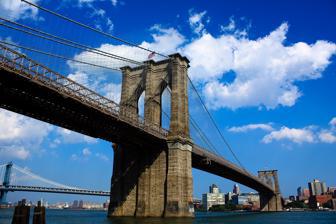
Building: Brooklyn Bridge
Country: Unknown
Year built: 1883
Bridge in New York City For other uses, see Brooklyn Bridge (disambiguation) . Brooklyn Bridge View from Manhattan towards Brooklyn , 2009 Coordinates 40°42′21″N 73°59′47″W / 40.7057°N 73.9964°W / 40.7057; -73.9964 Carries 5 lanes of roadway Elevated trains (until 1944) Streetcars (until 1950) Pedestrians and bicycles Crosses East River Locale New York City ( Civic Center , Manhattan – Dumbo / Brooklyn Heights , Brooklyn ) Maintained by New York City Department of Transportation ID number 22400119 Characteristics Design Suspension / Cable-stay hybrid Total length 6,016 ft (1,833.7 m; 1.1 mi) Width 85 ft (25.9 m) Height 272 ft (82.9 m) (towers) Longest span 1,595.5 ft (486.3 m) Clearance below 127 ft (38.7 m) above mean high water History Designer John Augustus Roebling Constructed by New York Bridge Company Opened May 24, 1883 ; 141 years ago ( 1883-05-24 ) Statistics Daily traffic 121,930 (2019) Toll Free (Manhattan-bound to FDR Drive, and Brooklyn-bound) Variable congestion charge (Manhattan-bound to all other exits) Brooklyn Bridge U.S. National Register of Historic Places U.S. National Historic Landmark New York State Register of Historic Places New York City Landmark No. 0098 Built 1869–1883 Architectural style Gothic Revival NRHP reference No. 66000523 NYSRHP No. 06101.001644 NYCL No. 0098 Significant dates Added to NRHP October 15, 1966 Designated NHL January 29, 1964 Designated NYSRHP June 23, 1980 Designated NYCL August 24, 1967 Location The Brooklyn Bridge is a hybrid cable-stayed / suspension bridge in New York City , spanning the East River between the boroughs of Manhattan and Brooklyn . Opened on May 24, 1883, the Brooklyn Bridge was the first fixed crossing of the East River. It was also the longest suspension bridge in the world at the time of its opening, with a main span of 1,595.5 feet (486.3 m) and a deck 127 ft (38.7 m) above Mean High Water . The span was originally called the New York and Brooklyn Bridge or the East River Bridge but was officially renamed the Brooklyn Bridge in 1915. Proposals for a bridge connecting Manhattan and Brooklyn were first made in the early 19th century, which eventually led to the construction of the current span, designed by John A. Roebling . The project's chief engineer, his son Washington Roebling , contributed further design work, assisted by the latter's wife, Emily Warren Roebling . Construction started in 1870 and was overseen by the New York Bridge Company, which in turn was controlled by the Tammany Hall political machine. Numerous controversies and the novelty of the design prolonged the project over thirteen years. After opening, the Brooklyn Bridge underwent several reconfigurations, having carried horse-drawn vehicles and elevated railway lines until 1950. To alleviate increasing traffic flows, additional bridges and tunnels were built across the East River. Following gradual deterioration, the Brooklyn Bridge was renovated several times, including in the 1950s, 1980s, and 2010s. The Brooklyn Bridge is the southernmost of four vehicular bridges directly connecting Manhattan Island and Long Island , with the Manhattan Bridge , the Williamsburg Bridge , and the Queensboro Bridge to the north. Only passenger vehicles and pedestrian and bicycle traffic are permitted. A major tourist attraction since its opening, the Brooklyn Bridge has become an icon of New York City. Over the years, the bridge has been used as the location of various stunts and performances, as well as several crimes, attacks and vandalism. The Brooklyn Bridge is designated a National Historic Landmark , a New York City landmark , and a National Historic Civil Engineering Landmark . Description The Brooklyn Bridge, an early example of a steel-wire suspension bridge , uses a hybrid cable-stayed /suspension bridge design, with both vertical and diagonal suspender cables. Its stone towers are neo-Gothic , with characteristic pointed arches. The New York City Department of Transportation (NYCDOT), which maintains the bridge, says that its original paint scheme was "Brooklyn Bridge Tan" and "Silver", but other accounts state that it was originally entirely " Rawlins Red ". Deck An approach ramp to the Brooklyn Bridge, seen from Brooklyn, with Manhattan Bridge (partially hidden by buildings) seen in the background To provide sufficient clearance for shipping in the East River, the Brooklyn Bridge incorporates long approach viaducts on either end to raise it from low ground on both shores. Including approaches, the Brooklyn Bridge is a total of 6,016 feet (1,834 m) long when measured between the curbs at Park Row in Manhattan and Sands Street in Brooklyn. A separate measurement of 5,989 feet (1,825 m) is sometimes given; this is the distance from the curb at Centre Street in Manhattan. Suspension span The main span between the two suspension towers is 1,595.5 feet (486.3 m) long and 85 feet (26 m) wide. The bridge "elongates and contracts between the extremes of temperature from 14 to 16 inches". Navigational clearance is 127 ft (38.7 m) above Mean High Water (MHW). A 1909 Engineering Magazine article said that, at the center of the span, the height above MHW could fluctuate by more than 9 feet (2.7 m) due to temperature and traffic loads, while more rigid spans had a lower maximum deflection . The side spans, between each suspension tower and each side's suspension anchorages, are 930 feet (280 m) long. At the time of construction, engineers had not yet discovered the aerodynamics of bridge construction, and bridge designs were not tested in wind tunnels . John Roebling designed the Brooklyn Bridge's truss system to be six to eight times as strong as he thought it needed to be. As such, the open truss structure supporting the deck is, by its nature, subject to fewer aerodynamic problems. However, due to a supplier's fraudulent substitution of inferior-quality wire in the initial construction, the bridge was reappraised at the time as being only four times as strong as necessary. The main span and side spans are supported by a structure containing trusses that run parallel to the roadway, each of which is 33 feet (10 m) deep. Originally there were six trusses, but two were removed during a late-1940s renovation. The trusses allow the Brooklyn Bridge to hold a total load of 18,700 short tons (17,000 metric tons), a design consideration from when it originally carried heavier elevated trains. These trusses are held up by suspender ropes, which hang downward from each of the four main cables. Crossbeams run between the trusses at the top, and diagonal and vertical stiffening beams run on the outside and inside of each roadway. An elevated pedestrian-only promenade runs in between the two roadways and 18 feet (5.5 m) above them. It typically runs 4 feet (1.2 m) below the level of the crossbeams, except at the areas surrounding each tower. Here, the promenade rises to just above the level of the crossbeams, connecting to a balcony that slightly overhangs the two roadways. The path is generally 10 to 17 feet (3.0 to 5.2 m) wide. The iron railings were produced by Janes & Kirtland , a Bronx iron foundry that also made the United States Capitol dome and the Bow Bridge in Central Park . Approaches Each of the side spans is reached by an approach ramp. The 971-foot (296 m) approach ramp from the Brooklyn side is shorter than the 1,567-foot (478 m) approach ramp from the Manhattan side. The approaches are supported by Renaissance-style arches made of masonry; the arch openings themselves were filled with brick walls, with small windows within. The approach ramp contains nine arch or iron- girder bridges across side streets in Manhattan and Brooklyn. Brooklyn Banks skate park, seen in 2009 Underneath the Manhattan approach, a series of brick slopes or "banks" was developed into a skate park , the Brooklyn Banks , in the late 1980s. The park uses the approach's support pillars as obstacles. In the mid-2010s, the Brooklyn Banks were closed to the public because the area was being used as a storage site during the bridge's renovation. The skateboarding community has attempted to save the banks on multiple occasions; after the city destroyed the smaller banks in the 2000s, the city government agreed to keep the larger banks for skateboarding. When the NYCDOT removed the bricks from the banks in 2020, skateboarders started an online petition . In the 2020s, local resident Rosa Chang advocated for the 9-acre (3.6 ha) space under the Manhattan approach to be converted into a recreational area known as Gotham Park. Some of the space under the Manhattan approach reopened in May 2023 as a park called the Arches; this was followed in November 2024 by another 15,000-square-foot (1,400 m 2 ) section of parkland. Cables View of diagonal stays and vertical suspender cables; the main cables are at top The Brooklyn Bridge contains four main cables, which descend from the tops of the suspension towers and help support the deck. Two are located to the outside of the bridge's roadways, while two are in the median of the roadways. Each main cable measures 15.75 inches (40.0 cm) in diameter and contains 5,282 parallel, galvanized steel wires wrapped closely together in a cylindrical shape. These wires are bundled in 19 individual strands, with 278 wires to a strand. This was the first use of bundling in a suspension bridge and took several months for workers to tie together. Since the 2000s, the main cables have also supported a series of 24- watt LED lighting fixtures, referred to as "necklace lights" due to their shape. In addition, either 1,088, 1,096, or 1,520 galvanized steel wire suspender cables hang downward from the main cables. Another 400 cable stays extend diagonally from the towers. The vertical suspender cables and diagonal cable stays hold up the truss structure around the bridge deck. The bridge's suspenders originally used wire rope, which was replaced in the 1980s with galvanized steel made by Bethlehem Steel . The vertical suspender cables measure 8 to 130 feet (2.4 to 39.6 m) long, and the diagonal stays measure 138 to 449 feet (42 to 137 m) long. Anchorages Each side of the bridge contains an anchorage for the main cables. The anchorages are trapezoidal limestone structures located slightly inland of the shore, measuring 129 by 119 feet (39 by 36 m) at the base and 117 by 104 feet (36 by 32 m) at the top. Each anchorage weighs 60,000 short tons (54,000 long tons; 54,000 t). The Manhattan anchorage rests on a foundation of bedrock while the Brooklyn anchorage rests on clay. The anchorages both have four anchor plates , one for each of the main cables, which are located near ground level and parallel to the ground. The anchor plates measure 16 by 17.5 feet (4.9 by 5.3 m), with a thickness of 2.5 feet (0.76 m) and weigh 46,000 pounds (21,000 kg) each. Each anchor plate is connected to the respective main cable by two sets of nine eyebars , each of which is about 12.5 feet (3.8 m) long and up to 9 by 3 inches (229 by 76 mm) thick. The chains of eyebars curve downward from the cables toward the anchor plates, and the eyebars vary in size depending on their position. The anchorages also contain numerous passageways and compartments. Starting in 1876, in order to fund the bridge's maintenance, the New York City government made the large vaults under the bridge's Manhattan anchorage available for rent, and they were in constant use during the early 20th century. The vaults were used to store wine, as they were kept at a consistent 60 °F (16 °C) temperature due to a lack of air circulation. The Manhattan vault was called the "Blue Grotto" because of a shrine to the Virgin Mary next to an opening at the entrance. The vaults were closed for public use in the late 1910s and 1920s during World War I and Prohibition but were reopened thereafter. When New York magazine visited one of the cellars in 1978, it discovered a "fading inscription" on a wall reading: "Who loveth not wine, women and song, he remaineth a fool his whole life long." Leaks found within the vault's spaces necessitated repairs during the late 1980s and early 1990s. By the late 1990s, the chambers were being used to store maintenance equipment. Towers Characteristic pointed arches of the bridge's Gothic Revival suspension towers The bridge's two suspension towers are 278 feet (85 m) tall with a footprint of 140 by 59 feet (43 by 18 m) at the high water line. They are built of limestone , granite , and Rosendale cement . The limestone was quarried at the Clark Quarry in Essex County, New York . The granite blocks were quarried and shaped on Vinalhaven Island, Maine , under a contract with the Bodwell Granite Company, and delivered from Maine to New York by schooner. The Manhattan tower contains 46,945 cubic yards (35,892 m 3 ) of masonry, while the Brooklyn tower has 38,214 cubic yards (29,217 m 3 ) of masonry. There are 56 LED lamps mounted onto the towers. Each tower contains a pair of Gothic Revival pointed arches, through which the roadways run. The arch openings are 117 feet (36 m) tall and 33.75 feet (10.29 m) wide. The tops of the towers are located 159 feet (48 m) above the floor of each arch opening, while the floors of the openings are 119.25 feet (36.35 m) above mean water level, giving the towers a total height of 278.25 feet (84.81 m) above mean high water. Caissons The towers rest on underwater caissons made of southern yellow pine and filled with cement. Inside both caissons were spaces for construction workers. The Manhattan side's caisson is slightly larger, measuring 172 by 102 feet (52 by 31 m) and located 78.5 feet (23.9 m) below high water, while the Brooklyn side's caisson measures 168 by 102 feet (51 by 31 m) and is located 44.5 feet (13.6 m) below high water. The caissons were designed to hold at least the weight of the towers which would exert a pressure of 5 short tons per square foot (49 t/m 2 ) when fully built, but the caissons were over-engineered for safety. During an accident on the Brooklyn side, when air pressure was lost and the partially-built towers dropped full-force down, the caisson sustained an estimated pressure of 23 short tons per square foot (220 t/m 2 ) with only minor damage. Most of the timber used in the bridge's construction, including in the caissons, came from mills at Gascoigne Bluff on St. Simons Island, Georgia . The Brooklyn side's caisson, which was built first, originally had a height of 9.5 feet (2.9 m) and a ceiling composed of five layers of timber, each layer 1 foot (0.30 m) tall. Ten more layers of timber were later added atop the ceiling, and the entire caisson was wrapped in tin and wood for further protection against flooding. The thickness of the caisson's sides was 8 feet (2.4 m) at both the bottom and the top. The caisson had six chambers: two each for dredging , supply shafts, and airlocks . The caisson on the Manhattan side was slightly different because it had to be installed at a greater depth. To protect against the increased air pressure at that depth, the Manhattan caisson had 22 layers of timber on its roof, seven more than its Brooklyn counterpart had. The Manhattan caisson also had fifty 4-inch-diameter (10 cm) pipes for sand removal, a fireproof iron-boilerplate interior, and different airlocks and communication systems. History Planning Early Brooklyn Bridge tower plan, 1867 Proposals for a bridge between the then-separate cities of Brooklyn and New York had been suggested as early as 1800. At the time, the only travel between the two cities was by a number of ferry lines . Engineers presented various designs, such as chain or link bridges, though these were never built because of the difficulties of constructing a high enough fixed-span bridge across the extremely busy East River. There were also proposals for tunnels under the East River, but these were considered prohibitively expensive. German immigrant engineer John Augustus Roebling proposed building a suspension bridge over the East River in 1857. He had previously designed and constructed shorter suspension bridges, such as Roebling's Delaware Aqueduct in Lackawaxen, Pennsylvania , and the Niagara Suspension Bridge. In 1867, Roebling erected what became the John A. Roebling Suspension Bridge over the Ohio River between Cincinnati, Ohio , and Covington, Kentucky . In February 1867, the New York State Senate passed a bill that allowed the construction of a suspension bridge from Brooklyn to Manhattan. Two months later, the New York and Brooklyn Bridge Company was incorporated with a board of directors (later converted to a board of trustees). There were twenty trustees in total: eight each appointed by the mayors of New York and Brooklyn, as well as the mayors of each city and the auditor and comptroller of Brooklyn. The company was tasked with constructing what was then known as the New York and Brooklyn Bridge. Alternatively, the span was just referred to as the "Brooklyn Bridge", a name originating in a January 25, 1867, letter to the editor sent to the Brooklyn Daily Eagle . The act of incorporation, which became law on April 16, 1867, authorized the cities of New York (now Manhattan) and Brooklyn to subscribe to $5 million in capital stock , which would fund the bridge's construction. Artists' conception, by Currier and Ives , of the bridge while construction was underway, 1872 Roebling was subsequently named the chief engineer of the work and, by September 1867, had presented a master plan. According to the plan, the bridge would be longer and taller than any suspension bridge previously built. It would incorporate roadways and elevated rail tracks, whose tolls and fares would provide the means to pay for the bridge's construction. It would also include a raised promenade that served as a leisurely pathway. The proposal received much acclaim in both cities, and residents predicted that the New York and Brooklyn Bridge's opening would have as much of an impact as the Suez Canal , the first transatlantic telegraph cable or the first transcontinental railroad . By early 1869, however, some individuals started to criticize the project, saying either that the bridge was too expensive, or that the construction process was too difficult. To allay concerns about the design of the New York and Brooklyn Bridge, Roebling set up a "Bridge Party" in March 1869, where he invited engineers and members of U.S. Congress to see his other spans. Following the bridge party in April, Roebling and several engineers conducted final surveys. During the process, it was determined that the main span would have to be raised from 130 to 135 feet (40 to 41 m) above MHW, requiring several changes to the overall design. In June 1869, while conducting these surveys, Roebling sustained a crush injury to his foot when a ferry pinned it against a piling . After amputation of his crushed toes, he developed a tetanus infection that left him incapacitated and resulted in his death the following month. Washington Roebling , John Roebling's 32-year-old son, was then hired to fill his father's role. Tammany Hall leader William M. Tweed also became involved in the bridge's construction because, as a major landowner in New York City, he had an interest in the project's completion. The New York and Brooklyn Bridge Company—later known simply as the New York Bridge Company —was actually overseen by Tammany Hall, and it approved Roebling's plans and designated him as chief engineer of the project. Construction Caissons Diagram of the caisson Construction of the Brooklyn Bridge began on January 2, 1870. The first work entailed the construction of two caissons, upon which the suspension towers would be built. The Brooklyn side's caisson was built at the Webb & Bell shipyard in Greenpoint, Brooklyn , and was launched into the river on March 19, 1870. Compressed air was pumped into the caisson, and workers entered the space to dig the sediment until it sank to the bedrock. As one sixteen-year-old from Ireland, Frank Harris , described the fearful experience: The six of us were working naked to the waist in the small iron chamber with the temperature of about 80 degrees Fahrenheit: In five minutes the sweat was pouring from us, and all the while we were standing in icy water that was only kept from rising by the terrific pressure. No wonder the headaches were blinding. Once the caisson had reached the desired depth, it was to be filled in with vertical brick piers and concrete. However, due to the unexpectedly high concentration of large boulders atop the riverbed, the Brooklyn caisson took several months to sink  to the desired depth. Furthermore, in December 1870, its timber roof caught fire, delaying construction further. The "Great Blowout", as the fire was called, delayed construction for several months, since the holes in the caisson had to be repaired. On March 6, 1871, the repairs were finished, and the caisson had reached its final depth of 44.5 feet (13.6 m); it was filled with concrete five days later. Overall, about 264 individuals were estimated to have worked in the caisson every day, but because of high worker turnover , the final total was thought to be about 2,500 men in total. In spite of this, only a few workers were paralyzed. At its final depth, the caisson's air pressure was 21 pounds per square inch (140 kPa). The Manhattan side's caisson was the next structure to be built. To ensure that it would not catch fire like its counterpart had, the Manhattan caisson was lined with fireproof plate iron. It was launched from Webb & Bell's shipyard on May 11, 1871, and maneuvered into place that September. Due to the extreme underwater air pressure inside the much deeper Manhattan caisson, many workers became sick with "the bends"— decompression sickness —during this work, despite the incorporation of airlocks (which were believed to help with decompression sickness at the time). This condition was unknown at the time and was first called "caisson disease" by the project physician, Andrew Smith. Between January 25 and May 31, 1872, Smith treated 110 cases of decompression sickness, while three workers died from the disease. When iron probes underneath the Manhattan caisson found the bedrock to be even deeper than expected, Washington Roebling halted construction due to the increased risk of decompression sickness. After the Manhattan caisson reached a depth of 78.5 feet (23.9 m) with an air pressure of 35 pounds per square inch (240 kPa ), Washington deemed the sandy subsoil overlying the bedrock 30 feet (9.1 m) beneath to be sufficiently firm, and subsequently infilled the caisson with concrete in July 1872. Washington Roebling himself suffered a paralyzing injury as a result of caisson disease shortly after ground was broken for the Brooklyn tower foundation. His debilitating condition left him unable to supervise the construction in person, so he designed the caissons and other equipment from his apartment, directing "the completion of the bridge through a telescope from his bedroom." His wife, Emily Warren Roebling , not only provided written communications between her husband and the engineers on site, but also understood mathematics , calculations of catenary curves, strengths of materials, bridge specifications, and the intricacies of cable construction. She spent the next 11 years helping supervise the bridge's construction, taking over much of the chief engineer's duties, including day-to-day supervision and project management. Towers View of Manhattan in 1876, showing the Brooklyn Bridge under construction After the caissons were completed, piers were constructed on top of each of them upon which masonry towers would be built. The towers' construction was a complex process that took four years. Since the masonry blocks were heavy, the builders transported them to the base of the towers using a pulley system with a continuous 1.5-inch (3.8 cm)-diameter steel wire rope, operated by steam engines at ground level. The blocks were then carried up on a timber track alongside each tower and maneuvered into the proper position using a derrick atop the towers. The blocks sometimes vibrated the ropes because of their weight, but only once did a block  fall. Construction on the suspension towers started in mid-1872, and by the time work was halted for the winter in late 1872, parts of each tower had already been built. By mid-1873, there was substantial progress on the towers' construction. The Brooklyn side's tower had reached a height of 164 feet (50 m) above mean high water (MHW), while the tower on the Manhattan side had reached 88 feet (27 m) above MHW. The arches of the Brooklyn tower were completed by August 1874. The tower was substantially finished by December 1874 with the erection of saddle plates for the main cables at the top of the tower. However, the ornamentation on the Brooklyn tower could not be completed until the Manhattan tower was finished. The last stone on the Brooklyn tower was raised in June 1875 and the Manhattan tower was completed in July 1876. The saddle plates atop both towers were also raised in July 1876. The work was dangerous: by 1876, three workers had died having fallen from the towers, while nine other workers were killed in other accidents. George Bradford Brainerd , From Bridge Tower , c. 1872 , Brooklyn Museum In 1875, while the towers were being constructed, the project had depleted its original $5 million budget. Two bridge commissioners, one each from Brooklyn and Manhattan, petitioned New York state lawmakers to allot another $8 million for construction. Ultimately, the legislators passed a law authorizing the allotment with the condition that the cities would buy the stock of Brooklyn Bridge's private stockholders. Work proceeded concurrently on the anchorages on each side. The Brooklyn anchorage broke ground in January 1873 and was subsequently substantially completed in August 1875. The Manhattan anchorage was built in less time, having started in May 1875, it was mostly completed in July 1876. The anchorages could not be fully completed until the main cables were spun, at which point another 6 feet (1.8 m) would be added to the height of each 80-foot (24 m) anchorage. Cables The first temporary wire was stretched between the towers on August 15, 1876, using chrome steel provided by the Chrome Steel Company of Brooklyn. The wire was then stretched back across the river, and the two ends were spliced to form a traveler, a lengthy loop of wire connecting the towers, which was driven by a 30 horsepower (22 kW) steam hoisting engine at ground level. The wire was one of two that were used to create a temporary footbridge for workers while cable spinning was ongoing. The next step was to send an engineer across the completed traveler wire in a boatswain's chair slung from the wire, to ensure it was safe enough. The bridge's master mechanic, E.F. Farrington, was selected for this task, and an estimated crowd of 10,000 people on both shores watched him cross. A second traveler wire was then stretched across the span, a task that was completed by August 30. The temporary footbridge, located some 60 feet (18 m) above the elevation of the future deck, was completed in February 1877. Under construction, c. 1872 – c. 1887 "From Tower to Tower—the suspension bridge over the East River—view from the Brooklyn Tower" (1877) By December 1876, a steel contract for the permanent cables still had not been awarded. There was disagreement over whether the bridge's cables should use the as-yet-untested Bessemer steel or the well-proven crucible steel . Until a permanent contract was awarded, the builders ordered 30 short tons (27 long tons) of wire in the interim, 10 tons each from three companies, including Washington Roebling's own steel mill in Brooklyn. In the end, it was decided to use number 8 Birmingham gauge (approximately 4 mm or 0.165 inches in diameter) crucible steel, and a request for bids was distributed, to which eight companies responded. In January 1877, a contract for crucible steel was awarded to J. Lloyd Haigh , who was associated with bridge trustee Abram Hewitt , whom Roebling distrusted. The spinning of the wires required the manufacture of large coils of it which were galvanized but not oiled when they left the factory. The coils were delivered to a yard near the Brooklyn anchorage. There they were dipped in linseed oil , hoisted to the top of the anchorage, dried out and spliced into a single wire, and finally coated with red zinc for further galvanizing. There were thirty-two drums at the anchorage yard, eight for each of the four main cables. Each drum had a capacity of 60,000 feet (18,000 m) of wire. The first experimental wire for the main cables was stretched between the towers on May 29, 1877, and spinning began two weeks later. All four main cables were being strung by that July. During that time, the temporary footbridge was unofficially opened to members of the public, who could receive a visitor's pass; by August 1877 several thousand visitors from around the world had used the footbridge. The visitor passes ceased that September after a visitor had an epileptic seizure and nearly fell off. As the wires were being spun, work also commenced on the demolition of buildings on either side of the river for the Brooklyn Bridge's approaches; this work was mostly complete by September 1877. The following month, initial contracts were awarded for the suspender wires, which would hang down from the main cables and support the deck. By May 1878, the main cables were more than two-thirds complete. However, the following month, one of the wires slipped, killing two people and injuring three others. In 1877, Hewitt wrote a letter urging against the use of Bessemer steel in the bridge's construction. Bids had been submitted for both crucible steel and Bessemer steel; John A. Roebling's Sons submitted the lowest bid for Bessemer steel, but at Hewitt's direction, the contract was awarded to Haigh. A subsequent investigation discovered that Haigh had substituted inferior quality wire in the cables. Of eighty rings of wire that were tested, only five met standards, and it was estimated that Haigh had earned $300,000 from the deception. At this point, it was too late to replace the cables that had already been constructed. Roebling determined that the poorer wire would leave the bridge only four times as strong as necessary, rather than six to eight times as strong. The inferior-quality wire was allowed to remain and 150 extra wires were added to each cable. To avoid public controversy, Haigh was not fired, but instead was required to personally pay for higher-quality wire. The contract for the remaining wire was awarded to the John A. Roebling's Sons, and by October 5, 1878, the last of the main cables' wires went over the river. Nearing completion Chromolithograph of the "Great East River Suspension Bridge" by Currier and Ives, created in 1883. Similar view, 2023 After the suspender wires had been placed, workers began erecting steel crossbeams to support the roadway as part of the bridge's overall superstructure. Construction on the bridge's superstructure started in March 1879, but, as with the cables, the trustees initially disagreed on whether the steel superstructure should be made of Bessemer or crucible steel. That July, the trustees decided to award a contract for 500 short tons (450 long tons) of Bessemer steel to the Edgemoor (or Edge Moor) Iron Works, based in Philadelphia , to be delivered by 1880. The trustees later passed another resolution for another 500 short tons (450 long tons) of Bessemer steel. However, by February 1880 the steel deliveries had not started. That October, the bridge trustees questioned Edgemoor's president about the delay in steel deliveries. Despite Edgemoor's assurances that the contract would be fulfilled, the deliveries still had not been completed by November 1881. Brooklyn mayor Seth Low , who became part of the board of trustees in 1882, became the chairman of a committee tasked to investigate Edgemoor's failure to fulfill the contract. When questioned, Edgemoor's president stated that the delays were the fault of another contractor, the Cambria Iron Company , who was manufacturing the eyebars for the bridge trusses; at that point, the contract was supposed to be complete by October 1882. Further complicating the situation, Washington Roebling had failed to appear at the trustees' meeting in June 1882, since he had gone to Newport, Rhode Island . After the news media discovered this, most of the newspapers called for Roebling to be fired as chief engineer, except for the Daily State Gazette of Trenton, New Jersey , and the Brooklyn Daily Eagle . Some of the longstanding trustees, including Henry C. Murphy , James S. T. Stranahan , and William C. Kingsley , were willing to vouch for Roebling, since construction progress on the Brooklyn Bridge was still ongoing. However, Roebling's behavior was considered suspect among the younger trustees who had joined the board more recently. Construction on the bridge itself was noted in formal reports that Murphy presented each month to the mayors of New York and Brooklyn. For example, Murphy's report in August 1882 noted that the month's progress included 114 intermediate cords erected within a week, as well as 72 diagonal stays, 60 posts, and numerous floor beams, bridging trusses, and stay bars. By early 1883, the Brooklyn Bridge was considered mostly completed and was projected to open that June. Contracts for bridge lighting were awarded by February 1883, and a toll scheme was approved that March. Opposition There was substantial opposition to the bridge's construction from shipbuilders and merchants located to the north, who argued that the bridge would not provide sufficient clearance underneath for ships. In May 1876, these groups, led by Abraham Miller, filed a lawsuit in the United States District Court for the Southern District of New York against the cities of New York and Brooklyn. In 1879, an Assembly Sub-Committee on Commerce and Navigation began an investigation into the Brooklyn Bridge. A seaman who had been hired to determine the height of the span, testified to the committee about the difficulties that ship masters would experience in bringing their ships under the bridge when it was completed. Another witness, Edward Wellman Serrell , a civil engineer, said that the calculations of the bridge's assumed strength were incorrect. The Supreme Court decided in 1883 that the Brooklyn Bridge was a lawful structure. Opening Newspaper headline announcing the Brooklyn Bridge's opening The New York and Brooklyn Bridge was opened for use on May 24, 1883. Thousands of people attended the opening ceremony, and many ships were present in the East River for the occasion. Officially, Emily Warren Roebling was the first to cross the bridge. The bridge opening was also attended by U.S. president Chester A. Arthur and New York mayor Franklin Edson , who crossed the bridge and shook hands with Brooklyn mayor Seth Low at the Brooklyn end. Abram Hewitt gave the principal address. It is not the work of any one man or of any one age. It is the result of the study, of the experience, and of the knowledge of many men in many ages. It is not merely a creation; it is a growth. It stands before us today as the sum and epitome of human knowledge; as the very heir of the ages; as the latest glory of centuries of patient observation, profound study and accumulated skill, gained, step by step, in the never-ending struggle of man to subdue the forces of nature to his control and use. — Abram Hewitt Though Washington Roebling was unable to attend the ceremony (and rarely visited the site again), he held a celebratory banquet at his house on the day of the bridge opening. Further festivity included the performance by a band, gunfire from ships, and a fireworks display. On that first day, a total of 1,800 vehicles and 150,300 people crossed the span. Less than a week after the Brooklyn Bridge opened, ferry crews reported a sharp drop in patronage, while the bridge's toll operators were processing over a hundred people a minute. However, cross-river ferries continued to operate until 1942. "Bird's-Eye View of the Great New York and Brooklyn Bridge and Grand Display of Fire Works on Opening Night" The bridge had cost US$15.5 million in 1883 dollars (about US$490,500,000 in 2023 ) to build, of which Brooklyn paid two-thirds. The bonds to fund the construction would not be paid off until 1956. An estimated 27 men died during its construction. Since the New York and Brooklyn Bridge was the only bridge across the East River at that time, it was also called the East River Bridge. Until the construction of the nearby Williamsburg Bridge in 1903, the New York and Brooklyn Bridge was the longest suspension bridge in the world, 20% longer than any built previously. At the time of opening, the Brooklyn Bridge was not complete; the proposed public transit across the bridge was still being tested, while the Brooklyn approach was being completed. On May 30, 1883, six days after the opening, a woman falling down a stairway at the Brooklyn approach caused a stampede which resulted in at least twelve people being crushed and killed. In subsequent lawsuits, the Brooklyn Bridge Company was acquitted of negligence. However, the company did install emergency phone boxes and additional railings, and the trustees approved a fireproofing plan for the bridge. Public transit service began with the opening of the New York and Brooklyn Bridge Railway , a cable car service, on September 25, 1883. On May 17, 1884, one of the circus master P. T. Barnum 's most famous attractions, Jumbo the elephant, led a parade of 21 elephants over the Brooklyn Bridge. This helped to lessen doubts about the bridge's stability while also promoting Barnum's circus. 1880s to 1910s Eastward view in 1899 The main steel cables of the Brooklyn Bridge are visible on the left side of this photo in 1938. Patronage across the Brooklyn Bridge increased in the years after it opened; a million people paid to cross in the six first months. The bridge carried 8.5 million people in 1884, its first full year of operation; this number doubled to 17 million in 1885 and again to 34 million in 1889. Many of these people were cable car passengers. Additionally, about 4.5 million pedestrians a year were crossing the bridge for free by 1892. The first proposal to make changes to the bridge was sent in only two and a half years after it opened, when Linda Gilbert suggested glass steam-powered elevators and an observatory be added to the bridge and a fee charged for use, which would in part fund the bridge's upkeep and in part fund her prison reform charity. This proposal was considered but not acted upon. Numerous other proposals were made during the first fifty years of the bridge's life. Trolley tracks were added in the center lanes of both roadways in 1898, allowing trolleys to use the bridge as well. That year, the formerly separate City of Brooklyn was unified with New York City, and the Brooklyn Bridge fell under city control. Concerns about the Brooklyn Bridge's safety were raised during the turn of the century. In 1898, traffic backups due to a dead horse caused one of the truss cords to buckle. There were more significant worries after twelve suspender cables snapped in 1901, though a thorough investigation found no other defects. After the 1901 incident, five inspectors were hired to examine the bridge each day, a service that cost $250,000 a year. The Brooklyn Rapid Transit Company , which operated routes across the Brooklyn Bridge, issued a notice in 1905 saying that the bridge had reached its transit capacity. By 1890, due to the popularity of the Brooklyn Bridge, there were proposals to construct other bridges across the East River between Manhattan and Long Island . Although a second deck for the Brooklyn Bridge was proposed, it was thought to be infeasible because doing so would overload the bridge's structural capacity. The first new bridge across the East River, the Williamsburg Bridge, opened upstream in 1903 and connected Williamsburg, Brooklyn , with the Lower East Side of Manhattan. This was followed by the Queensboro Bridge between Queens and Manhattan in March 1909, and the Manhattan Bridge between Brooklyn and Manhattan in December 1909. Several subway, railroad, and road tunnels were also constructed, which helped to accelerate the development of Manhattan, Brooklyn, and Queens. 1910s to 1940s Though carriages and cable-car customers had paid tolls ever since the bridge's opening, pedestrians were spared from the tolls originally. By the first decade of the 20th century, pedestrians were also paying tolls. Tolls on all four bridges across the East River—the Brooklyn Bridge, as well as the Manhattan , Williamsburg , and Queensboro bridges to the north—were abolished in July 1911 as part of a populist policy initiative headed by New York City mayor William Jay Gaynor . The city government passed a bill to officially name the structure the "Brooklyn Bridge" in January 1915. Ostensibly in an attempt to reduce traffic on nearby city streets, Grover Whalen , the commissioner of Plant and Structures, banned motor vehicles from the Brooklyn Bridge on July 6, 1922. The real reason for the ban was an incident the same year where two cables slipped due to high traffic loads. Both Whalen and Roebling called for the renovation of the Brooklyn Bridge and the construction of a parallel bridge, though the parallel bridge was never built. Whalen's successor William Wirt Mills announced in 1924 that a new wood-block pavement would be installed, permitting motor vehicles to use the bridge again; motor traffic was again allowed on the bridge starting on May 12, 1925. As part of an experiment, starting in November 1946, the Manhattan-bound roadway carried Brooklyn-bound traffic during the evening rush hours. The experiment ended after two months due to complaints about congestion. Mid- to late 20th century Upgrades Ramp from the Brooklyn Bridge to FDR Drive (pictured in 2008), completed c. 1969 The first major upgrade to the Brooklyn Bridge commenced in 1948, when a contract to entirely reconstruct the approach ramps was awarded to David B. Steinman . The renovation was expected to double the capacity of the bridge's roadways to nearly 6,000 cars per hour, at a projected cost of $7 million. The renovation included the demolition of both the elevated and the trolley tracks on the roadways, the removal of trusses separating the inner elevated tracks from the existing vehicle lanes and the widening of each roadway from two to three lanes, as well as the construction of a new steel-and-concrete floor. In addition, new ramps were added to Adams Street, Cadman Plaza , and the Brooklyn Queens Expressway (BQE) on the Brooklyn side, and to Park Row on the Manhattan side. The bridge was briefly closed to all traffic for the first time ever in January 1950, and the trolley tracks closed that March to allow the widening work to occur. During the construction project, one roadway at a time was closed, allowing reduced traffic flows to cross the bridge in one direction only. The widened south roadway was completed in May 1951, followed by the north roadway in October 1953. The restoration was finished in May 1954 with the completion of the reconstructed elevated promenade. While the rebuilding of the span was ongoing, a fallout shelter was constructed beneath the Manhattan approach in anticipation of the Cold War . The abandoned space in one of the masonry arches was stocked with emergency survival supplies for a potential nuclear attack by the Soviet Union ; these supplies remained in place half a century later. In addition, defensive barriers were added to the bridge as a safeguard against sabotage. Simultaneous with the rebuilding of the Brooklyn Bridge, a double-decked viaduct for the BQE was being built through an existing steel overpass of the bridge's Brooklyn approach ramp. The segment of the BQE from Brooklyn Bridge south to Atlantic Avenue opened in June 1954, but the direct ramp from the northbound BQE to the Manhattan-bound Brooklyn Bridge did not open until 1959. The city also widened the Adams Street approach in Brooklyn, between the bridge and Fulton Street , from 60 to 160 feet (18 to 49 m) between 1954 and 1955. Subsequently, Boerum Place from Fulton Street south to Atlantic Avenue was also widened. This required the demolition of the old Kings County courthouse. The towers were cleaned in 1958 and the Brooklyn anchorage was repaired the next year. On the Manhattan side, the city approved a controversial rebuilding of the Manhattan entrance plaza in 1953. The project, which would add a grade-separated junction over Park Row, was hotly contested because it would require the demolition of 21 structures, including the old New York World Building . The reconstruction also necessitated the relocation of 410 families on Park Row. In December 1956, the city started a two-year renovation of the plaza. This required the closure of one roadway at a time, as was done during the rebuilding of the bridge itself. Work on redeveloping the area around the Manhattan approach started in the mid-1960s. At the same time, plans were announced for direct ramps to the FDR Drive elevated highway to alleviate congestion at the approach. The ramp from the FDR Drive to the Brooklyn Bridge was opened in 1968, followed by the ramp from the bridge to the FDR Drive the next year. A single ramp from the Manhattan-bound Brooklyn Bridge to northbound Park Row was constructed in 1970. A repainting of the bridge was announced two years later in advance of its 90th anniversary. Deterioration and late-20th century repair The Brooklyn Bridge formerly had steps up to the promenade from the Brooklyn approach (seen here in 1982). The Brooklyn Bridge gradually deteriorated due to age and neglect. While it had 200 full-time dedicated maintenance workers before World War II, that number dropped to five by the late 20th century, and the city as a whole only had 160 bridge maintenance workers. In 1974, heavy vehicles such as vans and buses were banned from the bridge to prevent further erosion of the concrete roadway. A report in The New York Times four years later noted that the cables were visibly fraying and the pedestrian promenade had holes in it. The city began planning to replace all the Brooklyn Bridge's cables at a cost of $115 million, as part of a larger project to renovate all four toll-free East River spans. By 1980, the Brooklyn Bridge was in such dire condition that it faced imminent closure. In some places, half of the strands in the cables were broken. In June 1981, two of the diagonal stay cables snapped, killing a pedestrian. Subsequently, the anchorages were found to have developed rust, and an emergency cable repair was necessitated less than a month later after another cable developed slack. Following the incident, the city accelerated the timetable of its proposed cable replacement, and it commenced a $153 million rehabilitation of the Brooklyn Bridge in advance of the 100th anniversary. As part of the project, the bridge's original suspender cables installed by J. Lloyd Haigh were replaced by Bethlehem Steel in 1986, marking the cables' first replacement since construction. In addition, the staircase at Washington Street in Brooklyn was renovated, the stairs from Tillary and Adams Streets were replaced with a ramp, and the short flights of steps from the promenade to each tower's balcony were removed. In a smaller project, the bridge was floodlit at night starting in 1982 to highlight its architectural features. Additional problems persisted, and in 1993, high levels of lead were discovered near the bridge's towers. Further emergency repairs were undertaken in mid-1999 after small concrete shards began falling from the bridge into the East River. The concrete deck had been installed during the 1950s renovations and had a lifespan of about 60 years. The Park Row exit from the bridge's westbound lanes was closed as a safety measure after the September 11, 2001, attacks on the nearby World Trade Center . That section of Park Row had been closed off since it ran right underneath 1 Police Plaza , the headquarters of the New York City Police Department (NYPD). In early 2003, to save money on electricity, the NYCDOT turned off the bridge's "necklace lights" at night. They were turned back on later that year after several private entities made donations to fund the lights. 21st century In 2004, before renovation Renovation in progress In 2022, after renovation After the 2007 collapse of the I-35W bridge in Minneapolis , public attention focused on the condition of bridges across the U.S. The New York Times reported that the Brooklyn Bridge approach ramps had received a "poor" rating during an inspection in 2007. However, a NYCDOT spokesman said that the poor rating did not indicate a dangerous state but rather implied it required renovation. In 2010, the NYCDOT began renovating the approaches and deck, as well as repainting the suspension span. Work included widening two approach ramps from one to two lanes by re-striping a new prefabricated ramp; raising clearance over the eastbound BQE at York Street; seismic retrofitting; replacement of rusted railings and safety barriers; and road deck resurfacing. The work necessitated detours for four years. At the time, the project was scheduled to be completed in 2014; but completion was later delayed to 2015, then again to 2017. The project's cost also increased from $508 million in 2010 to $811 million in 2016. In August 2016, the NYCDOT announced that it would conduct a seven-month, $370,000 study to verify if the bridge could support a heavier upper deck that consisted of an expanded bicycle and pedestrian path. By then, about 10,000 pedestrians and 3,500 cyclists used the pathway on an average weekday. Work on the pedestrian entrance on the Brooklyn side was underway by 2017. The NYCDOT also indicated in 2016 that it planned to reinforce the Brooklyn Bridge's foundations to prevent it from sinking, as well as repair the masonry arches on the approach ramps, which had been damaged by Hurricane Sandy four years earlier. In July 2018, the New York City Landmarks Preservation Commission approved a further renovation of the Brooklyn Bridge's suspension towers and approach ramps. That December, the federal government gave the city $25 million in funding, which would pay for a $337 million rehabilitation of the bridge approaches and the suspension towers. Work started in late 2019 and was scheduled to be completed in four years. This restoration included removing bricks from the arches and putting fresh concrete behind them, using mortar from the same upstate quarries as the original mortar.  The granite arches were also cleaned, revealing the original gray color of the stone, which had long been hidden by grime. Additionally, 56 LED lamps were installed on the bridge at a cost of $2.4 million. In early 2020, City Council speaker Corey Johnson and the nonprofit Van Alen Institute hosted an international contest to solicit plans for the redesign of the bridge's walkway. Ultimately, in January 2021, the city decided to install a two-way protected bike path on the Manhattan-bound roadway, replacing the leftmost vehicular lane. The bike lane would allow the existing promenade to be used exclusively by pedestrians. Work on the bike lane started in June 2021, and the new path was completed on September 14, 2021. Despite the addition of the bike path, the bridge's walkway was still frequently overcrowded, prompting the city to propose in mid-2023 that street vendors be banned from the bridge and others citywide. All vendors were banned from the bridge at the beginning of January 2024. The same month, the bridge's new LED lights were illuminated for the first time. A plan for congestion pricing in New York City was approved in mid-2023, allowing the Metropolitan Transportation Authority to toll drivers who enter Manhattan south of 60th Street . Congestion pricing was implemented in January 2025. Most traffic to and from the FDR Drive is exempt from the toll, but all other Manhattan-bound drivers pay a toll, which varies based on the time of day. Usage Diagram of the pedestrian and former cycle path above and between the roadways (not to scale), prior to the new cycle path opening in 2021 Vehicular traffic Horse-drawn carriages have been allowed to use the Brooklyn Bridge's roadways since its opening. Originally, each of the two roadways carried two lanes of a different direction of traffic. The lanes were relatively narrow at only 8 feet (2.4 m) wide. In July 1922, motor vehicles were banned from the bridge; the ban lasted until May 1925. After 1950, the main roadway carried six lanes of automobile traffic, three in each direction. It was then reduced to five lanes with the addition of a two-way bike lane on the Manhattan-bound side in 2021. Because of the roadway's posted height restriction of 11 ft (3.4 m) and weight restriction of 6,000 lb (2,700 kg), commercial vehicles and buses are prohibited from using the Brooklyn Bridge. The weight restrictions prohibit heavy passenger vehicles such as pickup trucks and SUVs from using the bridge, though this is not often enforced in practice. On the Brooklyn side, vehicles can enter the bridge from Tillary/Adams Streets to the south, Sands/Pearl Streets to the west, and exit 28B of the eastbound Brooklyn-Queens Expressway . In Manhattan, cars can enter from both the northbound and southbound FDR Drive, as well as Park Row to the west, Chambers /Centre Streets to the north, and Pearl Street to the south. However, the exit from the bridge to northbound Park Row was closed after the September 11 attacks because of increased security concerns: that section of Park Row ran under One Police Plaza, the NYPD headquarters. Exit list Vehicular access to the bridge is provided by a complex series of ramps on both sides of the bridge. There are two entrances to the bridge's pedestrian promenade on either side. The current configuration was constructed from the mid-1950s up until the early 1970s. After 9/11, the ramp onto Park Row was restricted to public traffic, there are no plans to reopen it. All exits are unnumbered. Borough Location mi km Destinations Notes Brooklyn Brooklyn Heights 0.0 0.0 Tillary Street / Adams Street south Pedestrian and bicycle path 0.4 0.64 I-278 east ( Brooklyn–Queens Expressway ) Northbound entrance only; I-278 exit 28B Cadman Plaza West to I-278 ( Brooklyn–Queens Expressway ) Southbound exit only; access to I-278 via Old Fulton/Prospect Streets East River 0.7– 1.0 1.1– 1.6 Suspension span Manhattan Financial District 1.2 1.9 Park Row north Northbound exit only; closed to regular traffic since the September 11 terrorist attacks 1.3 2.1 FDR Drive / Pearl Street Northbound exit and southbound entrance; FDR Drive exit 2 1.4 2.3 Park Row south Northbound exit and southbound entrance; pedestrian staircase 1.5 2.4 Chambers Street / Centre Street to NY 9A ( West Street ) / Church Street Pedestrian and bicycle path 1.000 mi = 1.609 km; 1.000 km = 0.621 mi Closed/former Incomplete access Rail traffic Formerly, rail traffic operated on the Brooklyn Bridge as well. Cable cars and elevated railroads used the bridge until 1944, while trolleys ran until 1950. Cable cars and elevated railroads Thomas A. Edison, Inc. : "New Brooklyn to New York Via Brooklyn Bridge", 1899 The New York and Brooklyn Bridge Railway, a cable car service, began operating on September 25, 1883; it ran on the inner lanes of the bridge, between terminals at the Manhattan and Brooklyn ends. Since Washington Roebling believed that steam locomotives would put excessive loads upon the structure of the Brooklyn Bridge, the cable car line was designed as a steam/cable-hauled hybrid. They were powered from a generating station under the Brooklyn approach. The cable cars could not only regulate their speed on the 3 + 3 ⁄ 4 % upward and downward approaches, but also maintain a constant interval between each other. There were 24 cable cars in total. Initially, the service ran with single-car trains, but patronage soon grew so much that by October 1883, two-car trains were in use. The line carried three million people in the first six months, nine million in 1884, and nearly 20 million in 1885 following the opening of the Brooklyn Union Elevated Railroad . Accordingly, the track layout was rearranged and more trains were ordered. At the same time, there were highly controversial plans to extend the elevated railroads onto the Brooklyn Bridge, under the pretext of extending the bridge itself. After disputes, the trustees agreed to build two elevated routes to the bridge on the Brooklyn side. Patronage continued to increase, and in 1888, the tracks were lengthened and even more cars were constructed to allow for four-car cable car trains. Electric wires for the trolleys were added by 1895, allowing for the potential future decommissioning of the steam/cable system. The terminals were rebuilt once more in July 1895, and, following the implementation of new electric cars in late 1896, the steam engines were dismantled and sold. Following the unification of the cities of New York and Brooklyn in 1898, the New York and Brooklyn Bridge Railway ceased to be a separate entity that June and the Brooklyn Rapid Transit Company (BRT) assumed control of the line. The BRT started running through-services of elevated trains, which ran from Park Row Terminal in Manhattan to points in Brooklyn via the Sands Street station on the Brooklyn side. Before reaching Sands Street (at Tillary Street for Fulton Street Line trains, and at Bridge Street for Fifth Avenue Line and Myrtle Avenue Line trains), elevated trains bound for Manhattan were uncoupled from their steam locomotives. The elevated trains were then coupled to the cable cars, which would pull the passenger carriages across the bridge. The BRT did not run any elevated train through services from 1899 to 1901. Due to increased patronage after the opening of the Interborough Rapid Transit Company (IRT)'s first subway line , the Park Row station was rebuilt in 1906. In the early 20th century, there were plans for Brooklyn Bridge elevated trains to run underground to the BRT's proposed Chambers Street station in Manhattan, though the connection was never opened. The overpass across William Street was closed in 1913 to make way for the proposed connection. In 1929, the overpass was reopened after it became clear that the connection would not be built. After the IRT's Joralemon Street Tunnel and the Williamsburg Bridge tracks opened in 1908, the Brooklyn Bridge no longer held a monopoly on rail service between Manhattan and Brooklyn, and cable service ceased. New subway lines from the IRT and from the BRT's successor Brooklyn–Manhattan Transit Corporation (BMT), built in the 1910s and 1920s, posed significant competition to the Brooklyn Bridge rail services. With the opening of the Independent Subway System in 1932 and the subsequent unification of all three companies into a single entity in 1940, the elevated services started to decline, and the Park Row and Sands Street stations were greatly reduced in size. The Fifth Avenue and Fulton Street services across the Brooklyn Bridge were discontinued in 1940 and 1941 respectively, and the elevated tracks were abandoned permanently with the withdrawal of Myrtle Avenue services in 1944. Trolleys See also: Brooklyn Bridge trolleys A plan for trolley service across the Brooklyn Bridge was presented in 1895. Two years later, the Brooklyn Bridge trustees agreed to a plan where trolleys could run across the bridge under ten-year contracts. Trolley service, which began in 1898, ran on what are now the two middle lanes of each roadway (shared with other traffic). When cable service was withdrawn in 1908, the trolley tracks on the Brooklyn side were rebuilt to alleviate congestion. Trolley service on the middle lanes continued until the elevated lines stopped using the bridge in 1944, when they moved to the protected center tracks. On March 5, 1950, the streetcars also stopped running, and the bridge was redesigned exclusively for automobile traffic. Walkway The Brooklyn Bridge's elevated pedestrian promenade, near one of the "pinch points" where the cables descend below the height of the girders Brooklyn Bridge with Freedom Tower and 8 Spruce Street in the background The Brooklyn Bridge has an elevated promenade open to pedestrians in the center of the bridge, located 18 feet (5.5 m) above the automobile lanes. The promenade is usually located 4 feet (1.2 m) below the height of the girders, except at the approach ramps leading to each tower's balcony. The path is generally 10 to 17 feet (3.0 to 5.2 m) wide, though this is constrained by obstacles such as protruding cables, benches, and stairways, which create "pinch points" at certain locations. The path narrows to 10 feet (3.0 m) at the locations where the main cables descend to the level of the promenade. Further exacerbating the situation, these "pinch points" are some of the most popular places to take pictures. As a result, in 2016, the NYCDOT announced that it planned to double the promenade's width. A center line was painted to separate cyclists from pedestrians in 1971, creating one of the city's first dedicated bike lanes. Initially, the northern side of the promenade was used by pedestrians and the southern side by cyclists. In 2000, these were swapped, with cyclists taking the northern side and pedestrians taking the southern side. On September 14, 2021, the DOT closed off the inner-most car lane on the Manhattan-bound side with protective barriers and fencing to create a new bike path. Cyclists are now prohibited from the upper pedestrian lane. Pedestrian access to the bridge from the Brooklyn side is from either the median of Adams Street at its intersection with Tillary Street or a staircase near Prospect Street between Cadman Plaza East and West. In Manhattan, the pedestrian walkway is accessible from crosswalks at the intersection of the bridge and Centre Street, or through a staircase leading to Park Row. Emergency use While the bridge has always permitted the passage of pedestrians, the promenade facilitates movement when other means of crossing the East River have become unavailable. During transit strikes by the Transport Workers Union in 1980 and 2005 , people commuting to work used the bridge; they were joined by Mayors Ed Koch and Michael Bloomberg , who crossed as a gesture to the affected public. Pedestrians also walked across the bridge as an alternative to suspended subway services following the 1965 , 1977 , and 2003 blackouts , and after the September 11 attacks. During the 2003 blackouts, many crossing the bridge reported a swaying motion. The higher-than-usual pedestrian load caused this swaying, which was amplified by the tendency of pedestrians to synchronize their footfalls with a sway. Several engineers expressed concern about how this would affect the bridge, although others noted that the bridge did withstand the event and that the redundancies in its design—the inclusion of the three support systems (suspension system, diagonal stay system, and stiffening truss)—make it "probably the best secured bridge against such movements going out of control". In designing the bridge, John Roebling had stated that the bridge would sag but not fall, even if one of these structural systems were to fail altogether. Panorama of Brooklyn Bridge, with the Manhattan Bridge behind it, and the Williamsburg Bridge visible farther in the background Notable events Stunts Robert Emmet Odlum jumping from the bridge on May 19, 1885 There have been several notable jumpers from the Brooklyn Bridge. The first person was Robert Emmet Odlum , brother of women's rights activist Charlotte Odlum Smith , on May 19, 1885. He struck the water at an angle and died shortly afterwards from internal injuries. Steve Brodie supposedly dropped from underneath the bridge in July 1886 and was briefly arrested for it, though there is some doubt about whether he actually jumped. Larry Donovan made a slightly higher jump from the railing a month afterward. The first known person to jump from the bridge with the intention of suicide was Francis McCarey in 1892. A lesser known early jumper was James Duffy of County Cavan, Ireland , who on April 15, 1895, asked several men to watch him jump from the bridge. Duffy jumped and was not seen again. Additionally, the cartoonist Otto Eppers jumped and survived in 1910, and was then tried and acquitted for attempted suicide. The Brooklyn Bridge has since developed a reputation as a suicide bridge due to the number of jumpers who do so intending to kill themselves, though exact statistics are difficult to find. Other notable feats have taken place on or near the bridge. In 1919, Giorgio Pessi piloted what was then one of the world's largest airplanes, the Caproni Ca.5 , under the bridge. In 1993, bridge jumper Thierry Devaux illegally performed eight acrobatic bungee jumps above the East River close to the Brooklyn tower. Crimes and terrorism A police training exercise on the bridge On March 1, 1994 , Lebanese-born Rashid Baz opened fire on a van carrying members of the Chabad-Lubavitch Orthodox Jewish Movement, striking 16-year-old student Ari Halberstam and three others traveling on the bridge. Halberstam died five days later from his wounds, and Baz was later convicted of murder. He was apparently acting out of revenge for the Hebron massacre of Palestinian Muslims a few days prior to the incident. After initially classifying the killing as one committed out of road rage , the Justice Department reclassified the case in 2000 as a terrorist attack. The entrance ramp to the bridge on the Manhattan side was dedicated as the Ari Halberstam Memorial Ramp in 1995. Several potential attacks or disasters have also been averted. In 1979, police disarmed a stick of dynamite placed under the Brooklyn approach, and an artist in Manhattan was arrested that year after another bombing attempt. In 2003, truck driver Iyman Faris was sentenced to about 20 years in prison for providing material support to Al-Qaeda , after an earlier plot to destroy the bridge by cutting through its support wires with blowtorches was thwarted. Arrests At 9:00 a.m. on May 19, 1977, artist Jack Bashkow climbed one of the towers for Bridging , a "media sculpture" by the performance group Art Corporation of America Inc. Seven artists climbed the largest bridges connected to Manhattan "to replace violence and fear in mass media for one day". When each of the artists had reached the tops of the bridges, they ignited bright-yellow flares at the same moment, resulting in rush hour traffic disruption, media attention, and the arrest of the climbers, though the charges were later dropped. Called "the first social-sculpture to use mass-media as art" by conceptual artist Joseph Beuys , the event was on the cover of the New York Post , received international attention, and received ABC Eyewitness News ' 1977 Best News of the Year award. John Halpern documented the incident in the film Bridging, 1977 . Halpern attempted another "bridging" "social sculpture" in 1979, when he planted a radio receiver, gunpowder and fireworks in a bucket atop one of the towers. The piece was later discovered by police, leading to his arrest for possessing a bomb. On October 1, 2011, more than 700 protesters with the Occupy Wall Street movement were arrested while attempting to march across the bridge on the roadway. Protesters disputed the police account of the events and claimed that the arrests were the result of being trapped on the bridge by the NYPD. The majority of the arrests were subsequently dismissed. On July 22, 2014, the two American flags on the flagpoles atop each tower were found to have been replaced by bleached-white American flags. Initially, cannabis activism was suspected as a motive, but on August 12, 2014, two Berlin artists claimed responsibility for hoisting the two white flags, having switched out the original flags with their replicas. The artists said that the flags were meant to celebrate "the beauty of public space" and the anniversary of the death of German-born John Roebling, and they denied that it was an "anti-American statement". Anniversary celebrations Brooklyn Bridge seen from One World Trade Center Skypod The 50th-anniversary celebrations on May 24, 1933, included a ceremony featuring an airplane show, ships, and fireworks, as well as a banquet. During the centennial celebrations on May 24, 1983, a flotilla of ships visited the harbor, officials held parades, and Grucci Fireworks held a fireworks display that evening. For the centennial, the Brooklyn Museum exhibited a selection of the original drawings made for the bridge's construction, including those by Washington Roebling. Media coverage of the centennial was declared "the public relations triumph of 1983" by Inc. The 125th anniversary of the bridge's opening was celebrated by a five-day event on May 22–26, 2008, which included a live performance by the Brooklyn Philharmonic , a special lighting of the bridge's towers, and a fireworks display. Other events included a film series, historical walking tours, information tents, a series of lectures and readings, a bicycle tour of Brooklyn, a miniature golf course featuring Brooklyn icons, and other musical and dance performances. Just before the anniversary celebrations, artist Paul St George installed the Telectroscope , a video link on the Brooklyn side of the bridge that connected to a matching device on London's Tower Bridge . A renovated pedestrian connection to Dumbo, Brooklyn , was also reopened before the anniversary celebrations. Impact At the time of construction, contemporaries marveled at what technology was capable of, and the bridge became a symbol of the era's optimism. John Perry Barlow wrote in the late 20th century of the "literal and genuinely religious leap of faith" embodied in the bridge's construction, saying that the "Brooklyn Bridge required of its builders faith in their ability to control technology". Historical designations and plaques Brooklyn Bridge plaques Dedication and renovation plaque, at Manhattan tower New York City designated landmark plaque The Brooklyn Bridge has been listed as a National Historic Landmark since January 29, 1964, and was subsequently added to the National Register of Historic Places on October 15, 1966. The bridge has also been a New York City designated landmark since August 24, 1967, and was designated a National Historic Civil Engineering Landmark in 1972. In addition, it was placed on UNESCO 's list of tentative World Heritage Sites in 2017. A bronze plaque is attached to the Manhattan anchorage, which was constructed on the site of the Samuel Osgood House at 1 Cherry Street in Manhattan. Named after Samuel Osgood , a Massachusetts politician and lawyer, it was built in 1770 and served as the first U.S. presidential mansion. The Osgood House was demolished in 1856. Another plaque on the Manhattan side of the pedestrian promenade, installed by the city in 1975, indicates the bridge's status as a city landmark. Culture The Brooklyn Bridge has had an impact on idiomatic American English . For example, references to "selling the Brooklyn Bridge" are frequent in American culture, sometimes presented as a historical reality but more often as an expression meaning an idea that strains credulity. George C. Parker and William McCloundy were two early 20th-century con men who may have perpetrated this scam successfully, particularly on new immigrants, although the author of The Brooklyn Bridge: A Cultural History wrote, "No evidence exists that the bridge has ever been sold to a 'gullible outlander'". Love locks on the Brooklyn Bridge As a tourist attraction, the Brooklyn Bridge is a popular site for clusters of love locks , wherein a couple inscribes a date and their initials onto a lock, attach it to the bridge, and throw the key into the water as a sign of their love. The practice is illegal in New York City and the NYPD can give violators a $100 fine. NYCDOT workers periodically remove the love locks from the bridge at a cost of $100,000 per year. To highlight the Brooklyn Bridge's cultural status, the city proposed building a Brooklyn Bridge museum near the bridge's Brooklyn end in the 1970s. Though the museum was ultimately not constructed, as many as 10,000 drawings and documents relating to it were found in a carpenter shop in Williamsburg in 1976. These documents were given to the New York City Municipal Archives , where they are normally located, though a selection of them were displayed at the Whitney Museum of American Art when they were discovered. Media The bridge is often featured in wide shots of the New York City skyline in television and film and has been depicted in numerous works of art. Fictional works have used the Brooklyn Bridge as a setting; for instance, the dedication of a portion of the bridge, and the bridge itself, were key components in the 2001 film Kate & Leopold . Furthermore, the Brooklyn Bridge has also served as an icon of America, with mentions in numerous songs, books, and poems. Among the most notable of these works is that of American Modernist poet Hart Crane , who used the Brooklyn Bridge as a central metaphor and organizing structure for his second book of poetry, The Bridge (1930). The Brooklyn Bridge has also been lauded for its architecture. One of the first positive reviews was "The Bridge As A Monument", a Harper's Weekly piece written by architecture critic Montgomery Schuyler and published a week after the bridge's opening. In the piece, Schuyler wrote: "It so happens that the work which is likely to be our most durable monument, and to convey some knowledge of us to the most remote posterity, is a work of bare utility; not a shrine, not a fortress, not a palace, but a bridge." Architecture critic Lewis Mumford cited the piece as the impetus for serious architectural criticism in the U.S. He wrote that in the 1920s the bridge was a source of "joy and inspiration" in his childhood, and that it was a profound influence in his adolescence. Later critics would regard the Brooklyn Bridge as a work of art, as opposed to an engineering feat or a means of transport. Not all critics appreciated the bridge, however. Henry James , writing in the early 20th century, cited the bridge as an ominous symbol of the city's transformation into a "steel-souled machine room". The construction of the Brooklyn Bridge is detailed in numerous media sources, including David McCullough 's 1972 book The Great Bridge and Ken Burns 's 1981 documentary Brooklyn Bridge . It is also described in Seven Wonders of the Industrial World , a BBC docudrama series with an accompanying book, as well as Chief Engineer: Washington Roebling, The Man Who Built the Brooklyn Bridge , a biography published in 2017. The Brooklyn Bridge with Manhattan in the background, seen at daytime from Brooklyn in 2017 The same view at night in 2008 A comparison of the side elevation of the Brooklyn Bridge to the side elevations of some of the most notable bridges around the world on the same scale (click for interactive version) See also Brooklyn Bridge Park Brooklyn Bridge trolleys List of bridges and tunnels in New York City List of bridges and tunnels on the National Register of Historic Places in New York List of bridges documented by the Historic American Engineering Record in New York List of National Historic Landmarks in New York City List of New York City Designated Landmarks in Manhattan below 14th Street List of New York City Designated Landmarks in Brooklyn List of tallest structures built before the 20th century National Register of Historic Places listings in Manhattan below 14th Street National Register of Historic Places listings in Brooklyn References Notes